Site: brandenburg
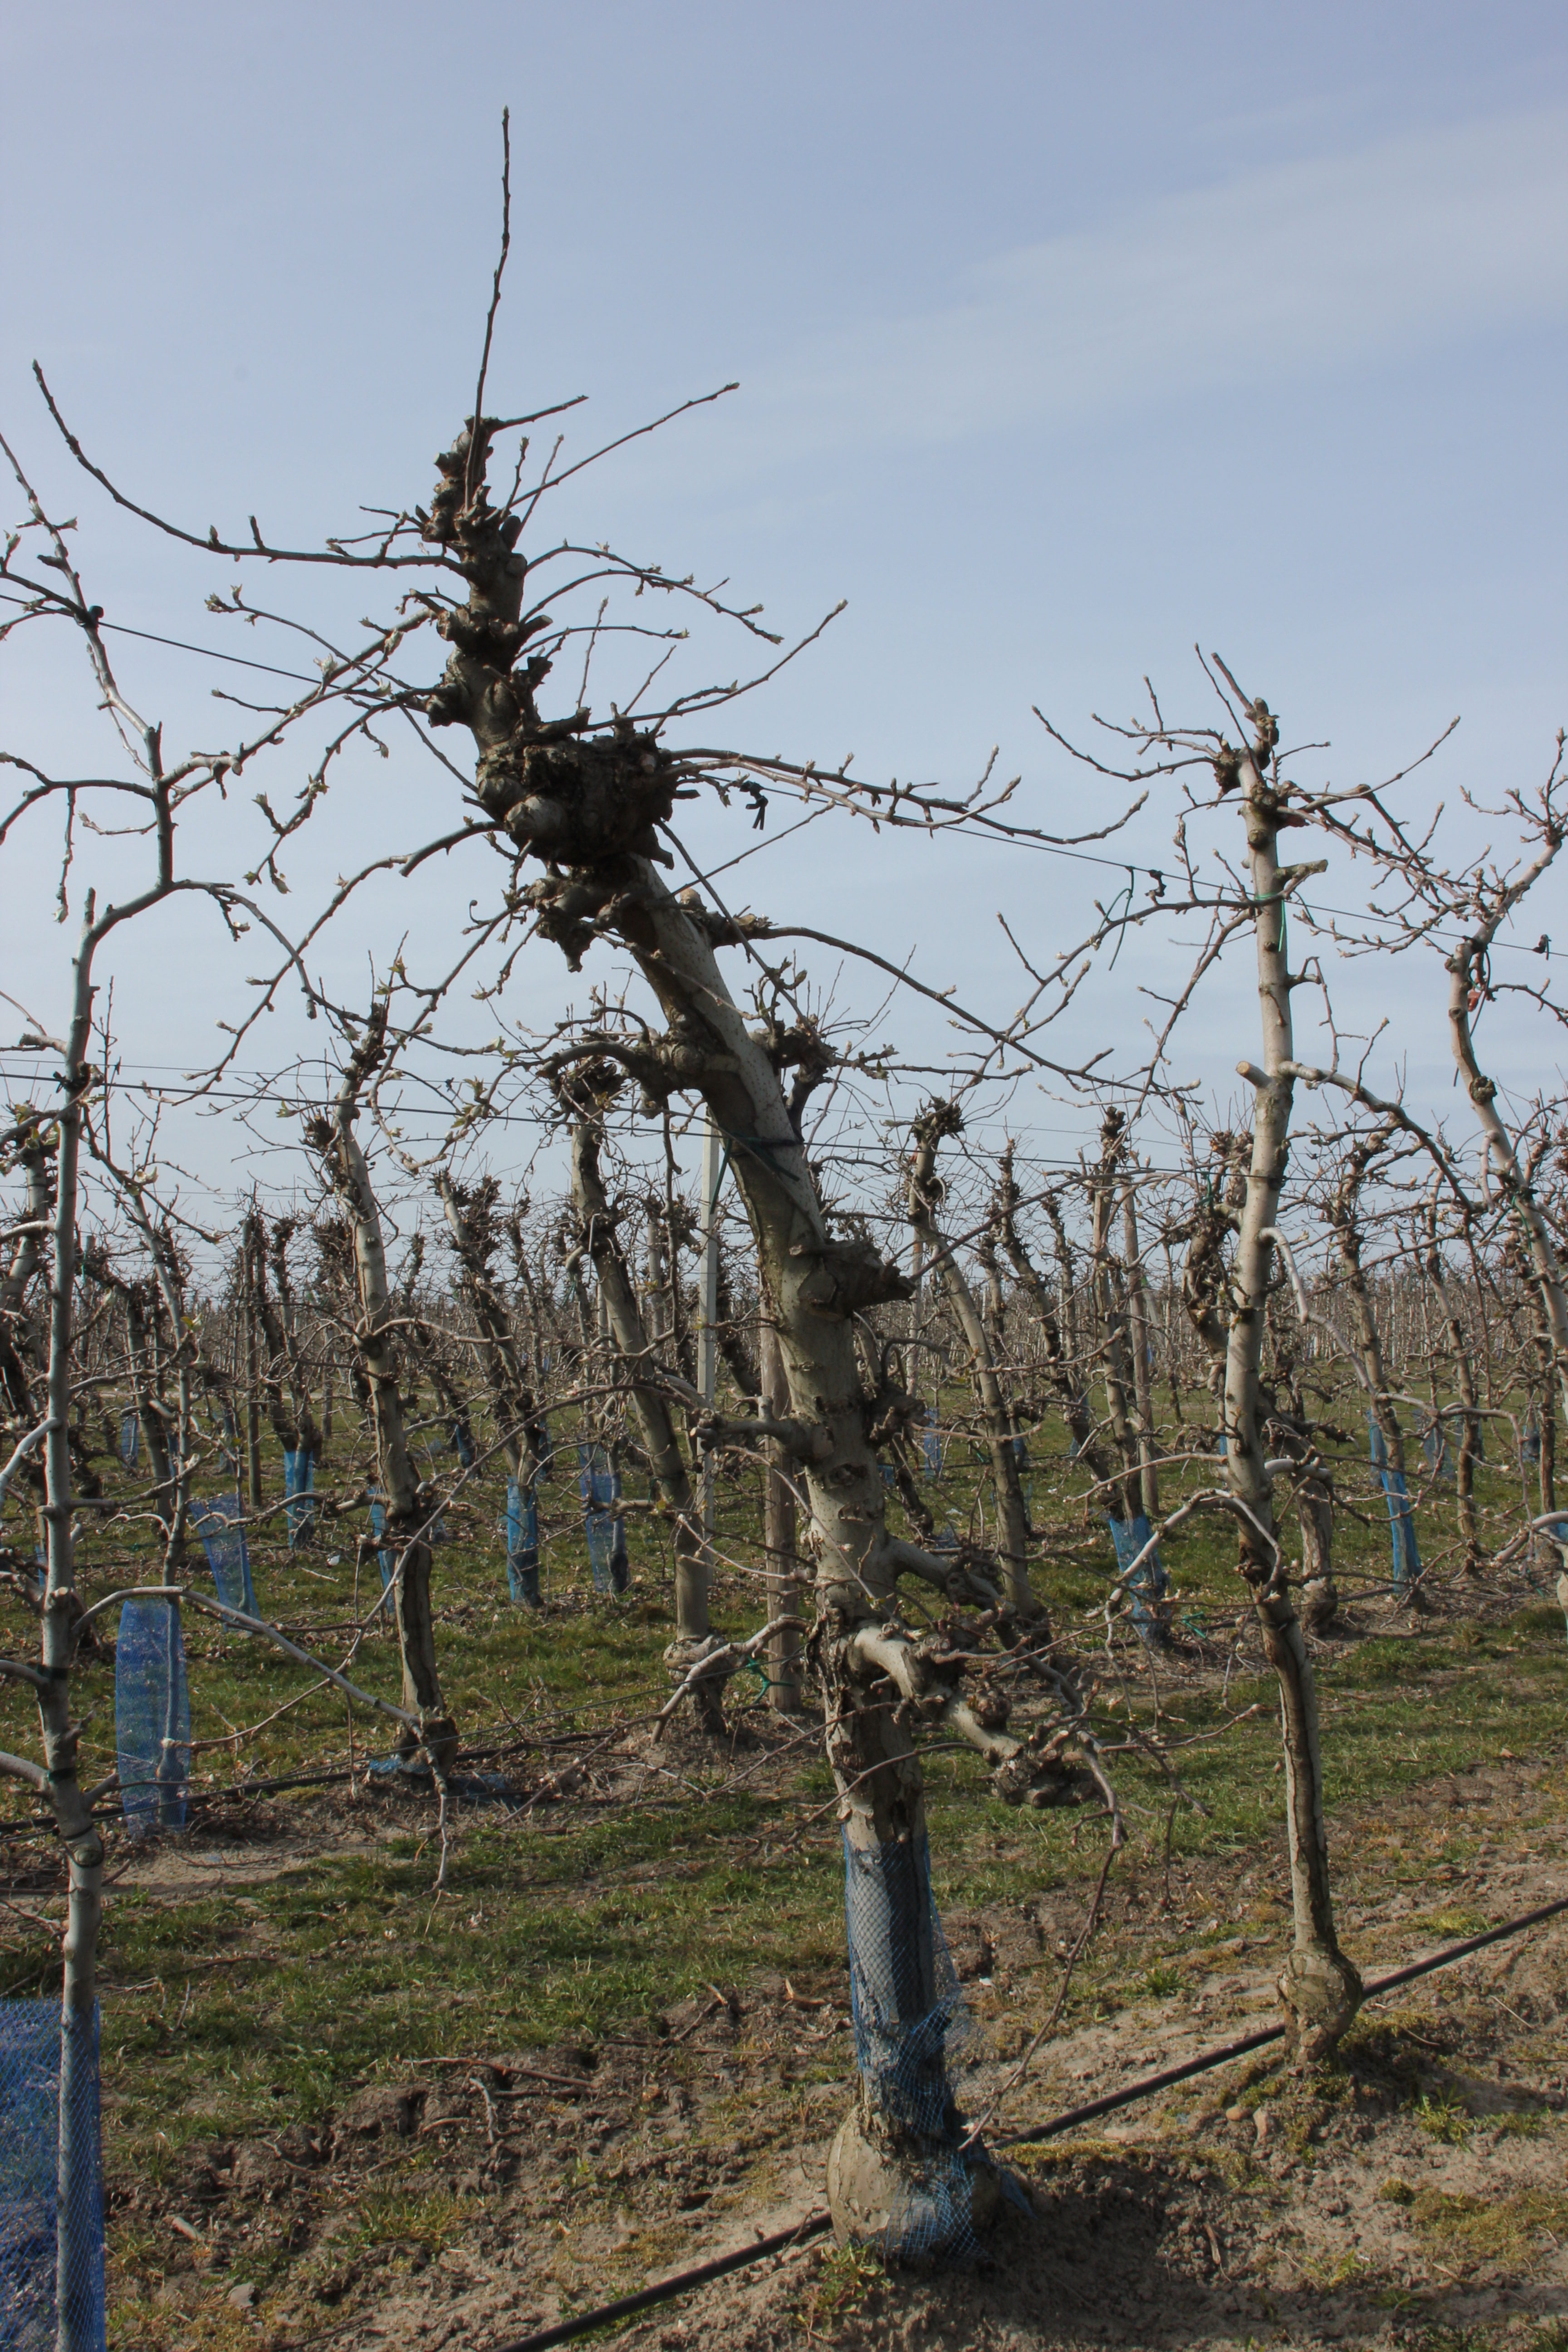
Growth stage (BBCH 54): Inflorescence emergence